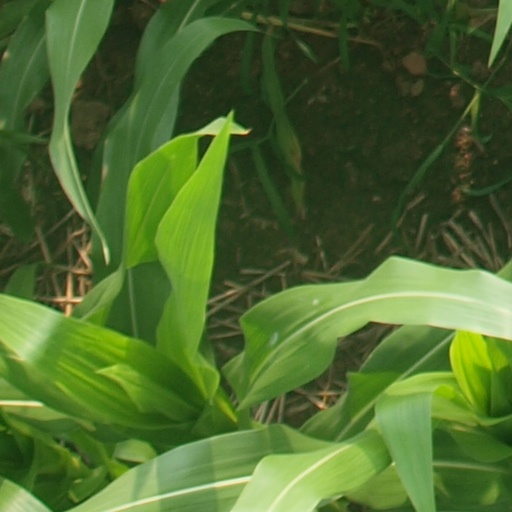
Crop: maize; corn